When Twilight Shadows Deepen

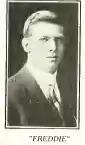
Junior Year M.A.C. INDEX Photograph

Frederick David Griggs was born on November 2, 1890, in Chicopee Falls, Massachusetts, and graduated from Chicopee High School. He was one of seven children, four boys and three girls.